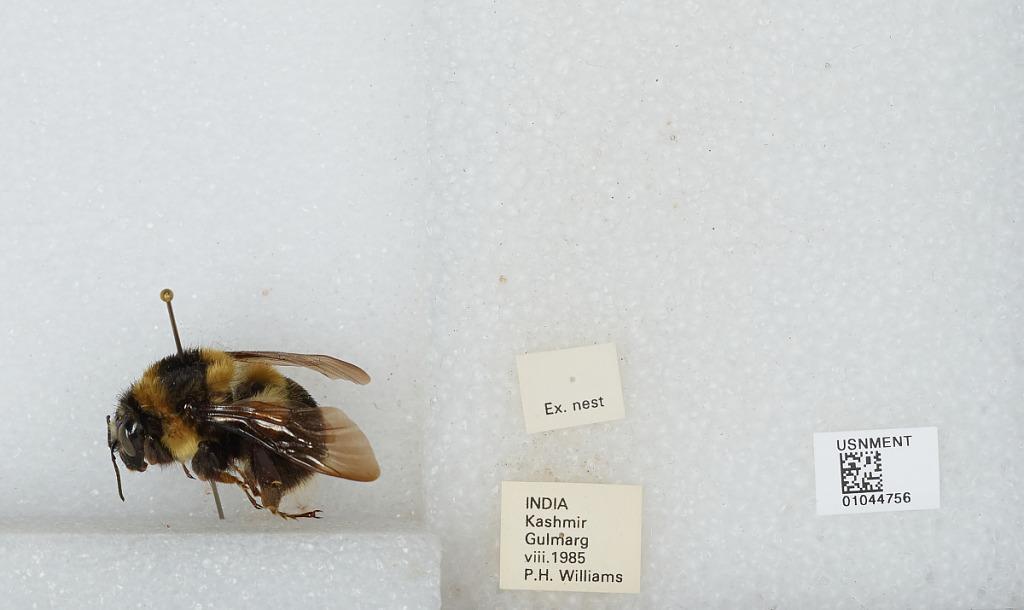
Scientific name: Bombus sp.
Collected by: P. Williams
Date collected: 1985-8-
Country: India
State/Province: Kashmir
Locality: Gulmarg